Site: brandenburg
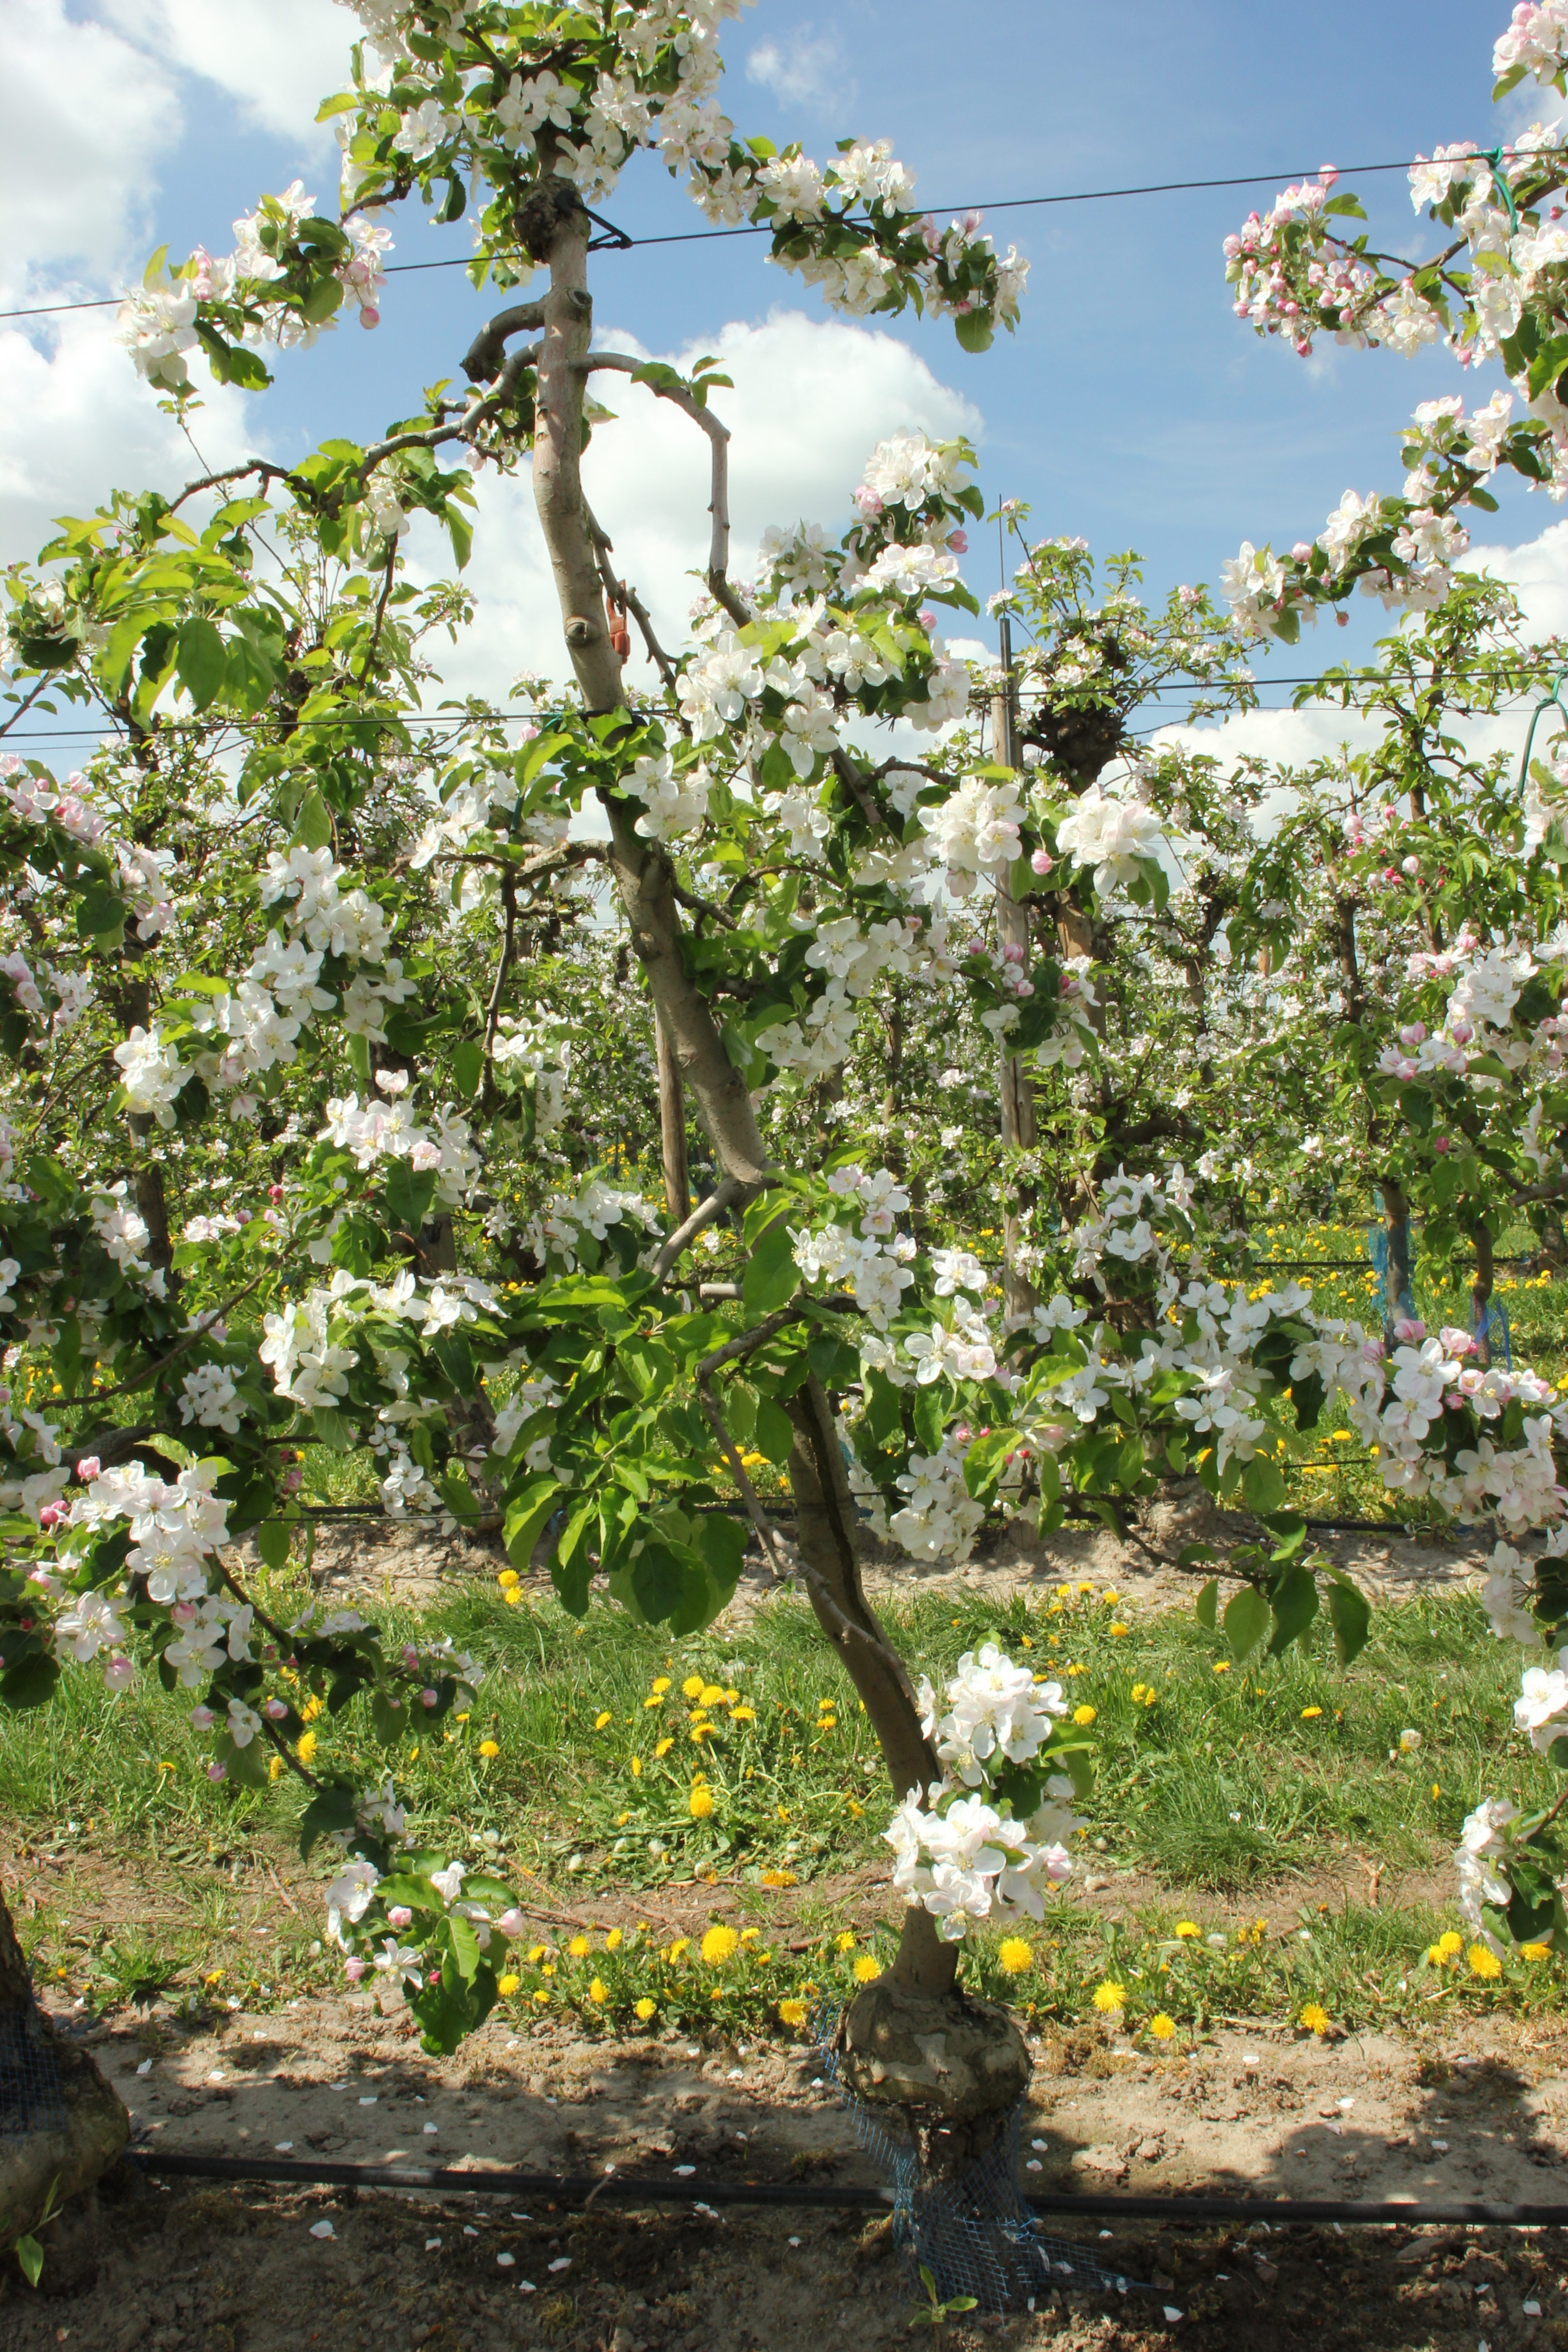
Growth stage (BBCH 65): Flowering